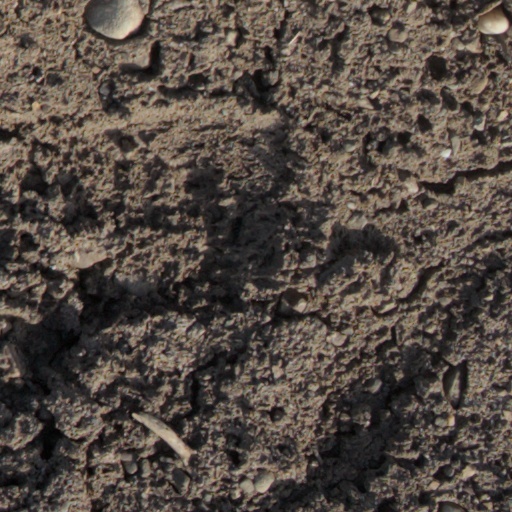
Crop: wheat